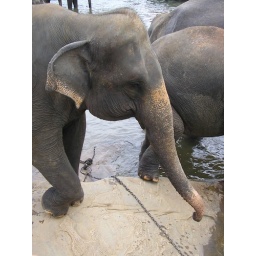
An elephant interested in our bananas